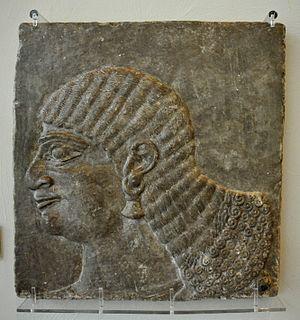
La Collection Burrell est une collection d'art à Glasgow, en Écosse. Elle est située dans le Parc de Pollok au sud de la ville. Le musée a fermé pour travaux le 23 octobre 2016 et devrait rouvrir d'ici à 2020.